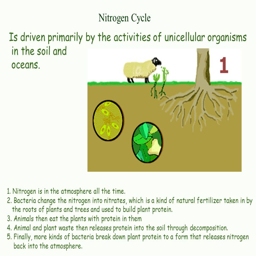
is driven primarily by the activities of unicellular organisms